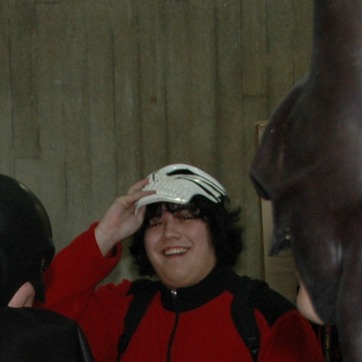
Material: plastic